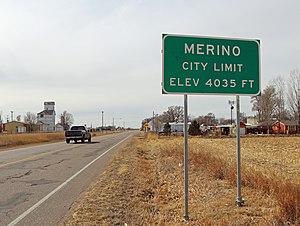
Merino est une ville américaine située dans le comté de Logan dans le Colorado.